Charles Louis Dieudonné Grandjean

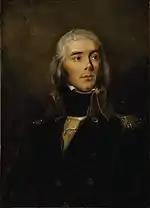
Étienne MacDonald

In April 1809 Grandjean transferred to Germany where he took command of Landshut. He assumed command of the II Corps division of Louis-Vincent-Joseph Le Blond de Saint-Hilaire after that general was fatally wounded at the Battle of Aspern-Essling. On 5–6 July 1809 he led the division at the Battle of Wagram. His command included three battalions each of the 10th Light and 3rd, 57th, 72nd and 105th Line Infantry Regiments plus 16 guns in one 8-pounder and one 6-pounder battery. On the evening of the 5th, Grandjean's division attacked Baumersdorf and captured 2,000 Austrians and four colors. However, the Austrian army commander Archduke Charles, Duke of Teschen personally directed several cavalry charges which forced the division to withdraw. The II Corps assault on 6 July was successful in pressing back the Austrian left wing. Grandjean had two horses killed under him during the battle.